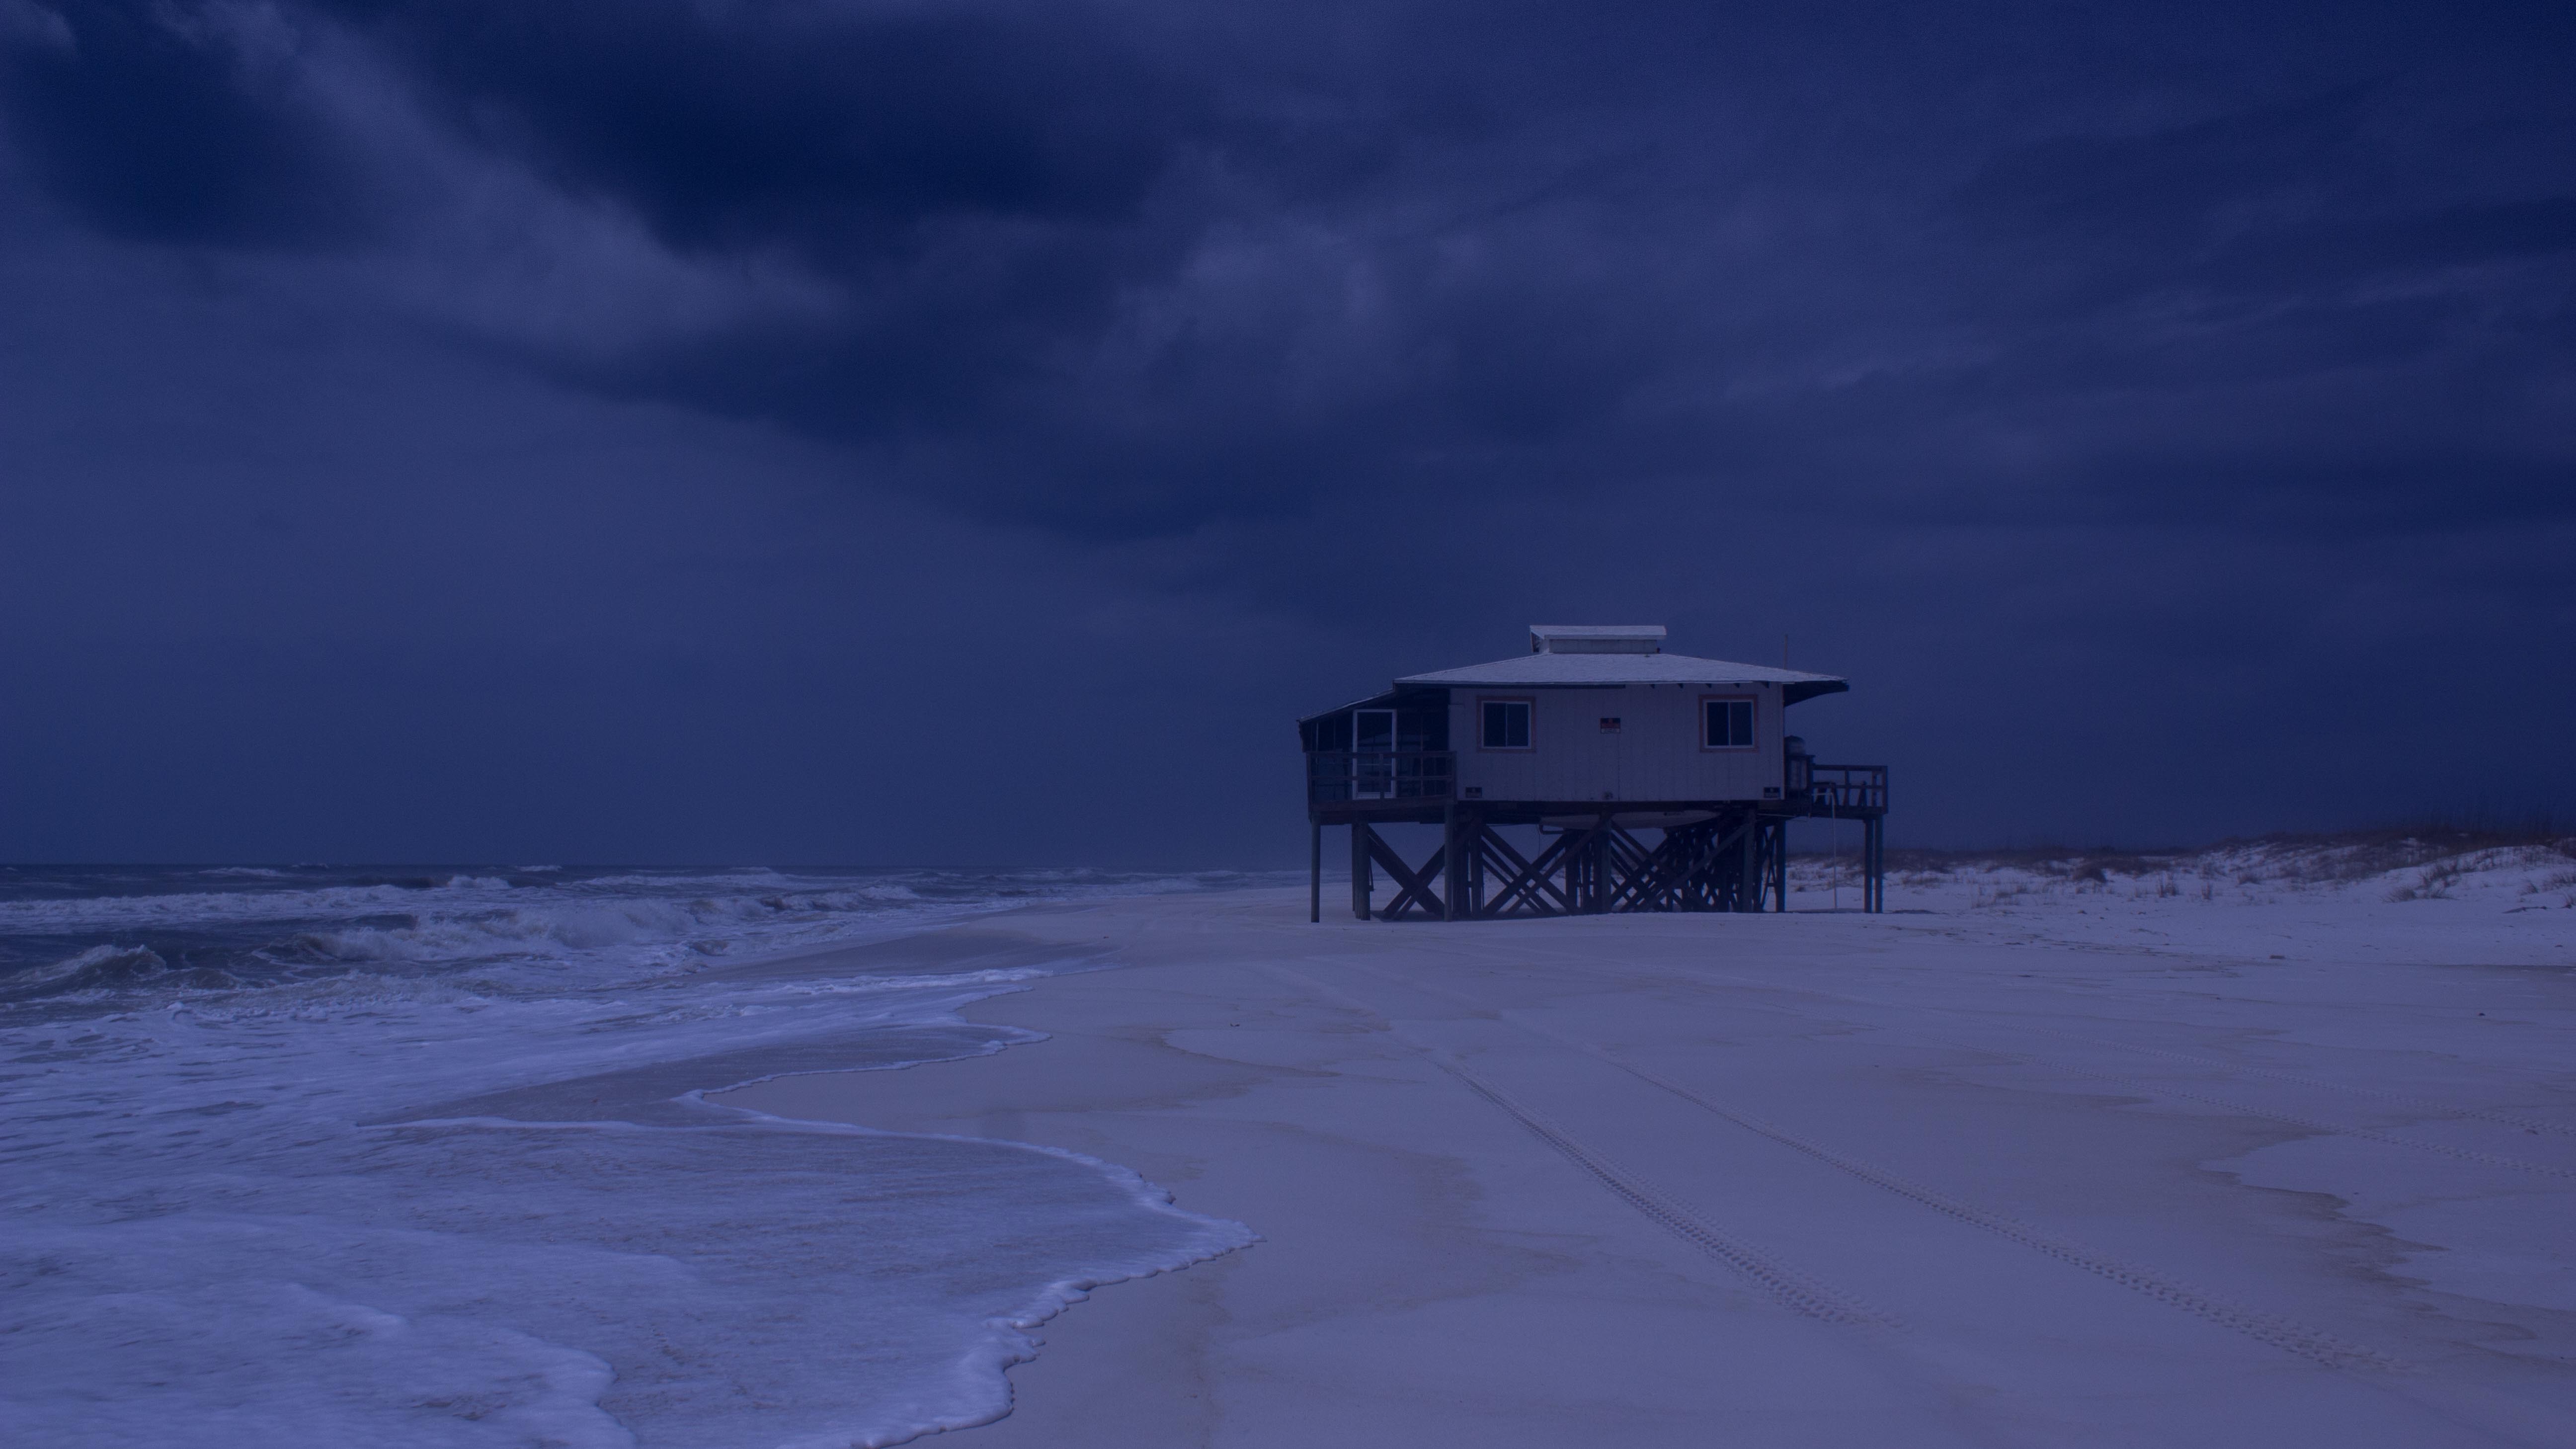
mountain, snow, winter, cloud, sky, mountain range, weather, arctic, season, blizzard, atmosphere of earth, geological phenomenon